Central Massachusetts Railroad

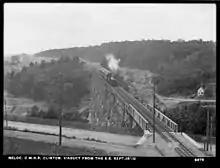
A 4-4-0 locomotive passes over the viaduct on September 28, 1903.

Rogers Locomotive and Machine Works built locomotive No. 1 for the Indiana, Bloomington and Western Railway (IB&W) as their No. 70. In 1880 the IB&W returned the locomotive to Rogers which sold it to the Housatonic Railroad as their No. 21. The Massachusetts Central Railroad purchased the locomotive in 1881 then sold it to the St. Johnsbury and Lake Champlain Railroad (SJ&LC) in 1883 where it became No. 11, "Col. Jewett". The locomotive became a part of the B&L following its merger with the SJ&LC in 1885. The B&L renumbered it as No. 163, "Highgate". The locomotive returned to the SJ&LC 1887 when the B&M leased the B&L and became No. 8, "Highgate". The SJ&LC scrapped the locomotive in May 1892.